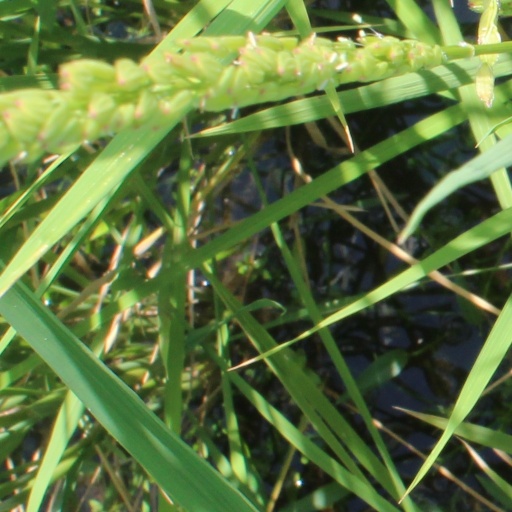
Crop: rice